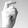
ASL letter: X